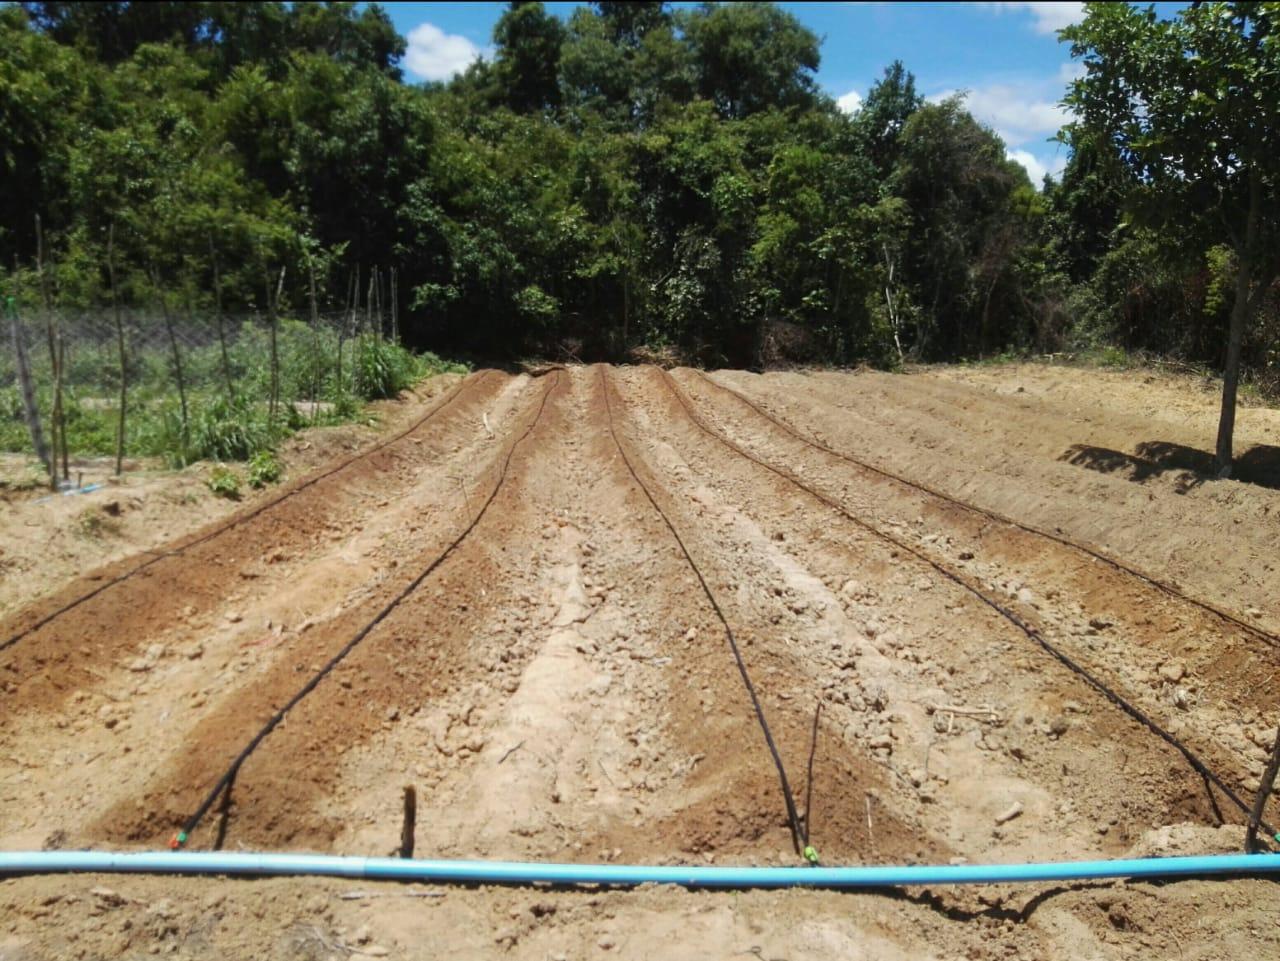
Hili ni shamba lililoandaliwa vizuri kwa ajili ya kilimo, likiwa na mistari ya umwagiliaji wa matone, iliyopangika sawa sawa. Nyuma ya shamba, kuna msitu mnene wa miti, na anga lina mawingu meupe meupe, likionesha mazingira ya kilimo.